Haylie Duff

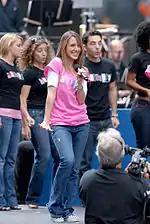
Duff in the cast of "Hairspray" performing "Mama, I'm a Big Girl Now" during a street performance of the song

Duff's early career started by making guest appearances on made-for-television films such as "True Women" and on TV series such as "The Amanda Show". In addition to guest-starring roles on "Chicago Hope", "Boston Public", and "Third Watch", Duff became a familiar face starting in late 2002 as Amy Sanders on "Lizzie McGuire". In 2004, Duff made a guest appearance on "That's So Raven" as Katina Jones. After making guest appearances on television, Duff received her first role in a feature film when she was cast as Summer Wheatly in "Napoleon Dynamite". The film earned her first Teen Choice Award win. She continued making guest appearances, which include "Joan of Arcadia" and "American Dreams". She also lent her voice talent to the Christmas animation film "In Search of Santa" which again, featured sister Hilary. In 2005, Duff joined the cast of the television series "7th Heaven", playing Sandy Jameson, best friend to Simon's girlfriend Rose.